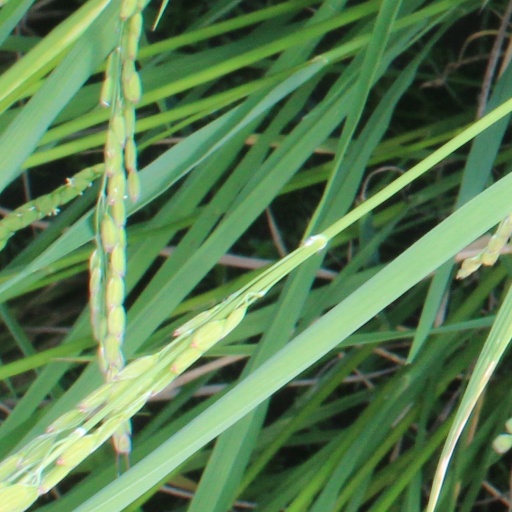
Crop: rice